Anti-communist mass killings

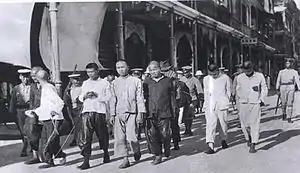
KMT troops rounding up Communist POWs

The Shanghai massacre of April 12, 1927 was a violent suppression of Chinese Communist Party (CCP) organizations in Shanghai by the military forces of Chiang Kai-shek's conservative faction in the Kuomintang (KMT). Following the incident, the latter carried out a full-scale purge of communists in all areas under their control and even more violent suppressions occurred in cities such as Guangzhou and Changsha. The purge led to an open split between the left- and right-wings of the KMT, with Chiang Kai-shek establishing himself as the leader of the right-wing at Nanjing in opposition to the original left-wing KMT government led by Wang Jingwei in Wuhan.